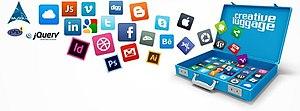
Les médias sociaux sont des applications web qui permettent la création et la publication de contenus générés par l’utilisateur et le développement de réseaux sociaux en ligne en connectant les profils des utilisateurs.